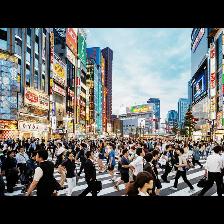
Label: Human